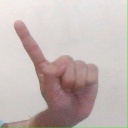
अक्षर: ए